Eveleigh Railway Workshops

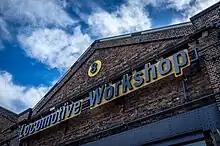
The former Eveleigh Railway Workshops, now Australian Technology Park

The Eveleigh Railway Workshops (also known as is a heritage-listed former railway workshop and yard for the New South Wales Government Railways, located in Redfern in Sydney's Inner West. It was designed by George Cowdery and built from 1882 to 1897 by George Fishburn. The workshops are considered to have world heritage significance by curators of the Smithsonian Institution.